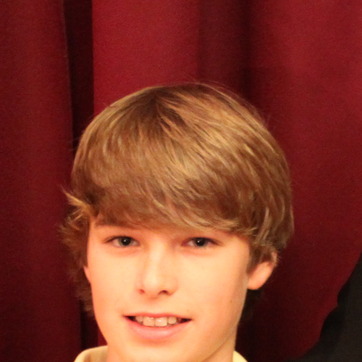
Material: hair